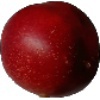
Label: nectarine